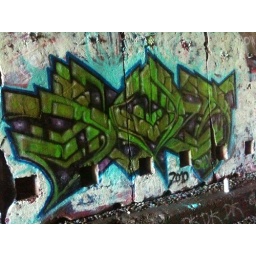
sulx one in lake tahoe california. chinese train tunnels